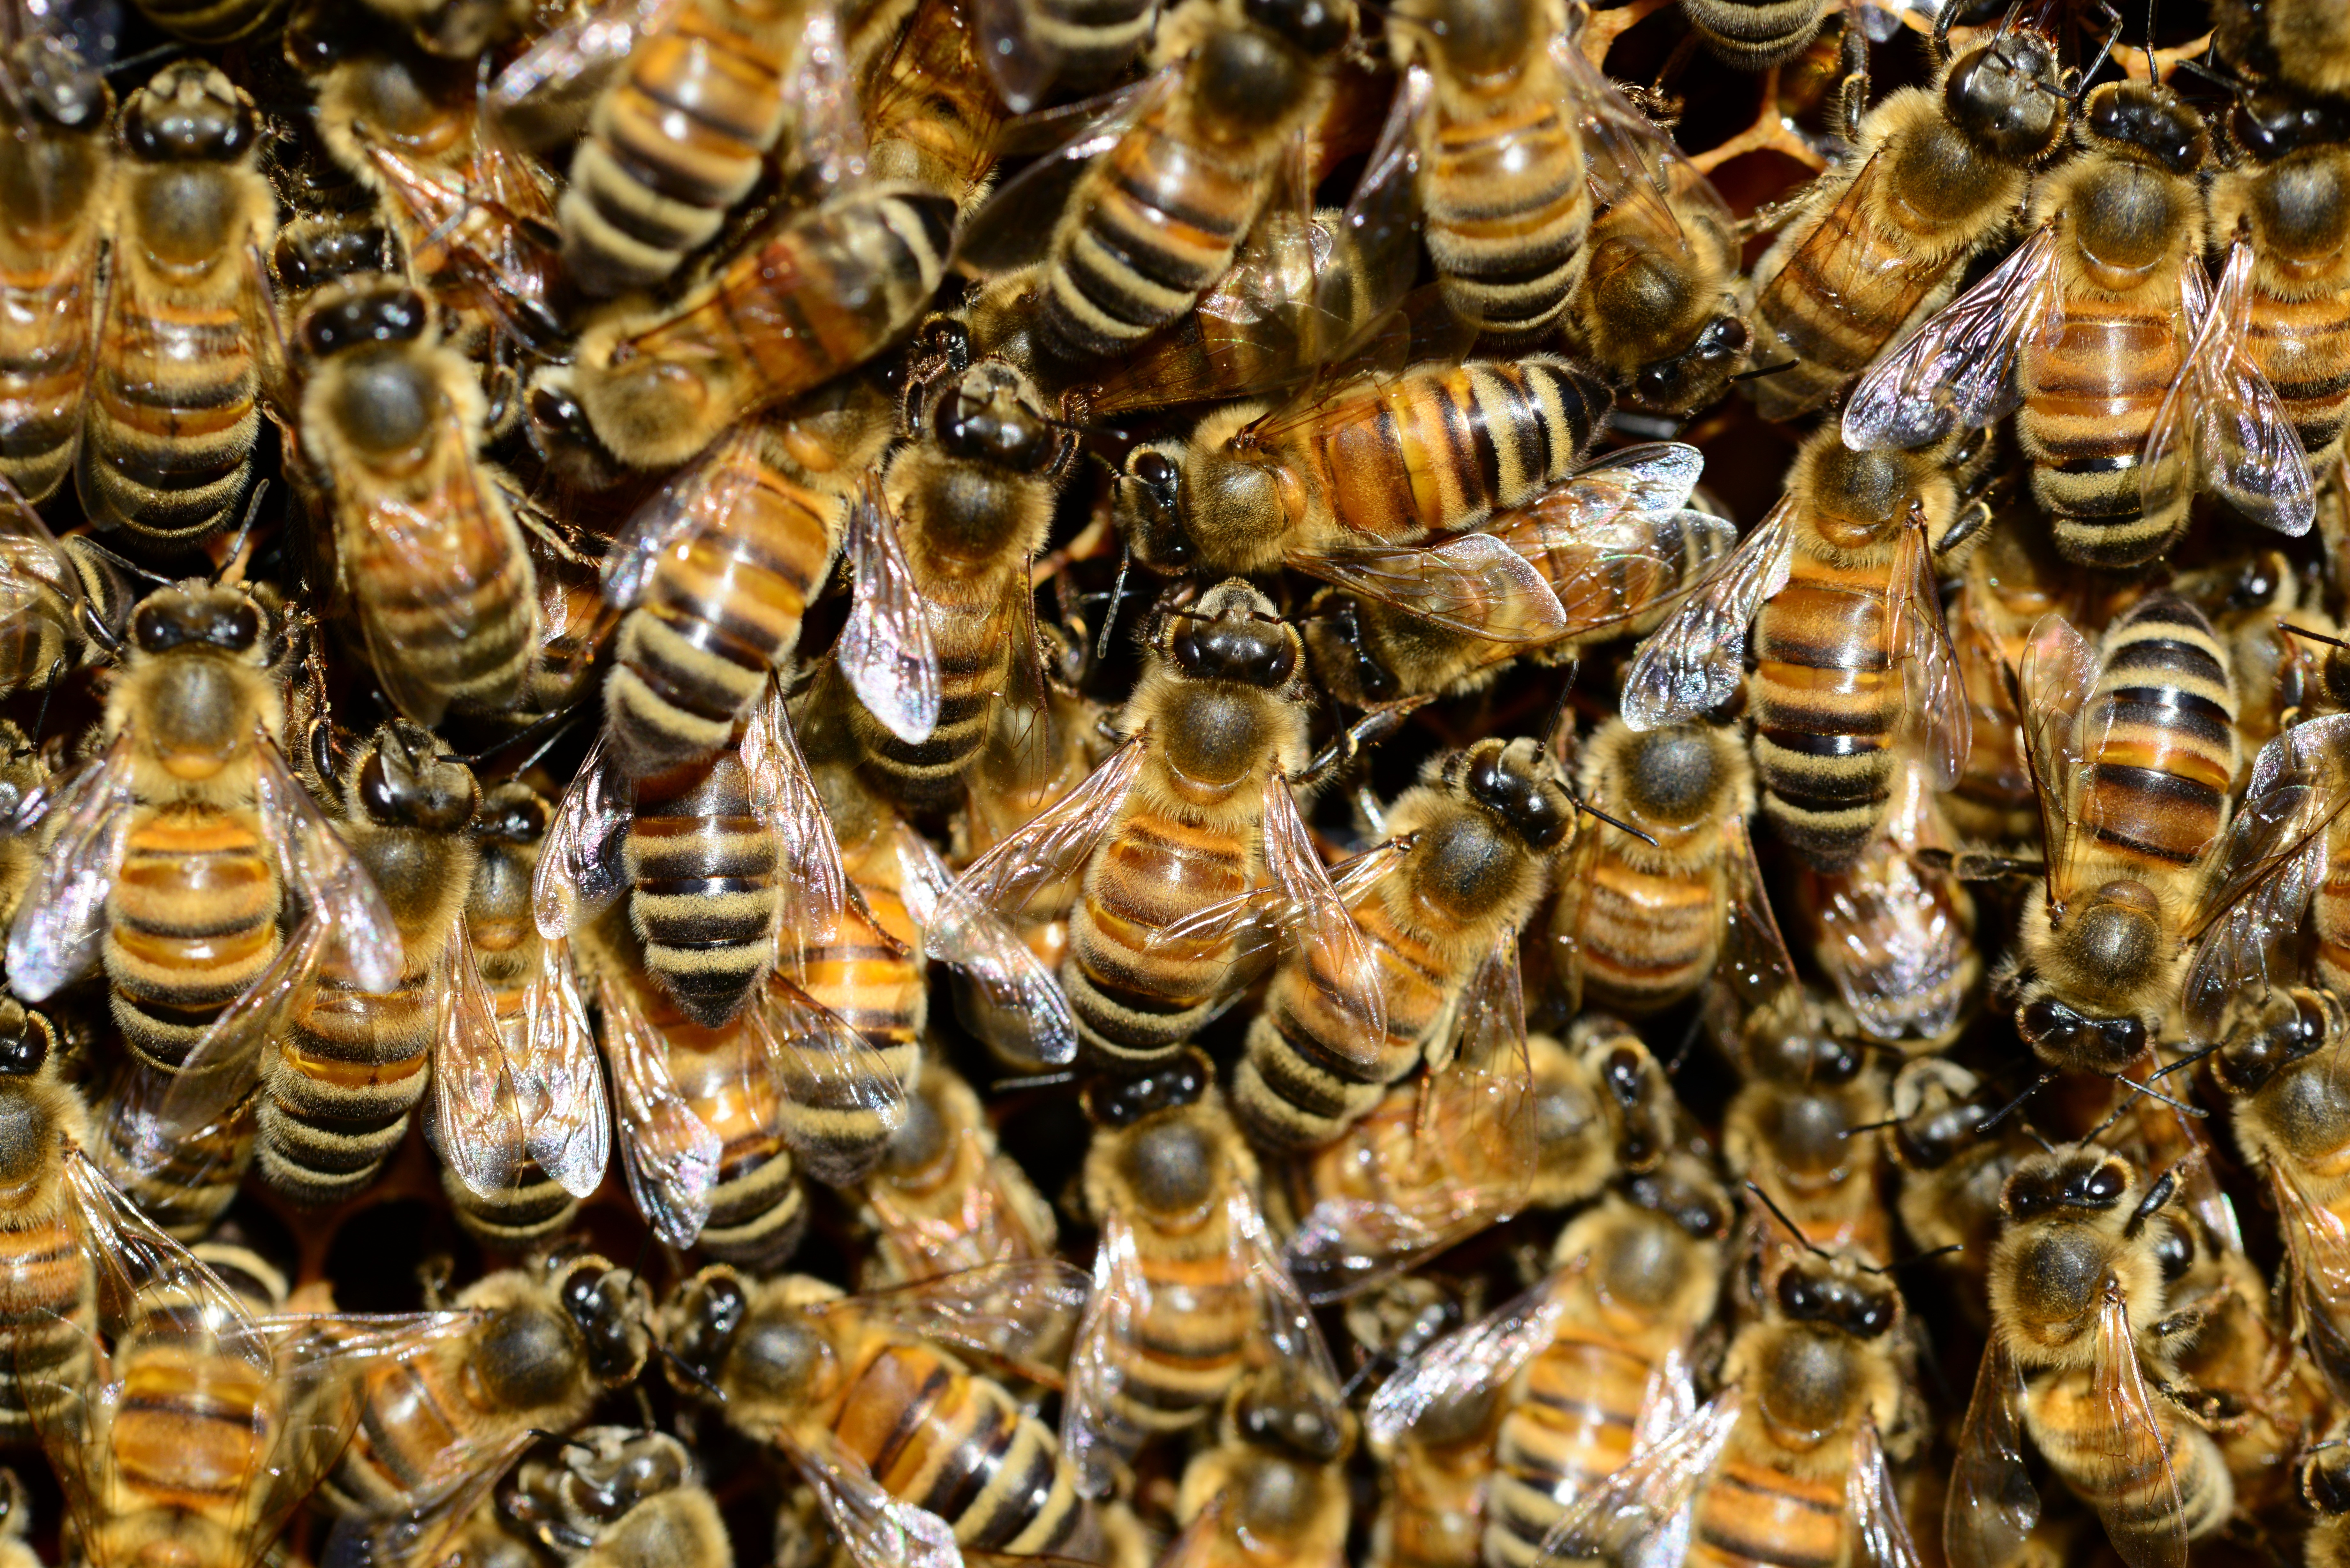
pattern, golden, insect, macro, fauna, invertebrate, close up, hive, design, wings, animals, bee, insects, bees, beehive, arthropod, honey bee, pollinator, beekeeping, honeybees, animal photography, membrane winged insect